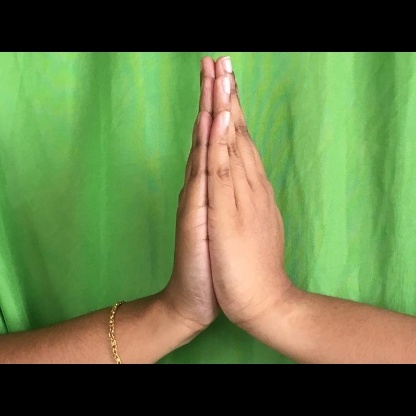
Mudra: Anjali